Winslow Wilson

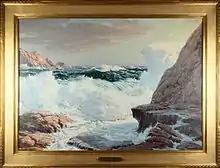
Desolato Bay

Wilson painted seascapes in his Rockport, Massachusetts studio. His seascapes were exhibited at Vose Gallery in Boston. In a letter dated January 24, 1991, Robert C. Vose Jr., of Vose Gallery, confirmed that the gallery “did give {Wilson} an exhibition in our galleries in Boston” and stated “We thought of {the paintings} of excellent quality, and much in the spirit of Frederick Waugh”. Eleanor Roosevelt chaired a one-man art show held in New York City entitled "Paintings of the Sea". On June 4, 1951, the First Lady, Eleanor Roosevelt “blogged” in her "My Day" report, that she had visited this exhibit, and she reported: